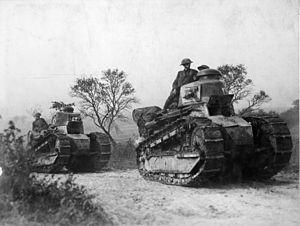
Le char d'assaut aussi appelé char, est un système d'arme mobile constitué d'un canon monté sur un véhicule automobile blindé et le plus souvent chenillé.
Le char Renault FT a été le véhicule de combat blindé et chenillé le plus efficace de la Première Guerre mondiale. Environ 3 700 chars FT sortirent d'usine en dix-huit mois, la plupart fabriqués chez Renault, mais aussi chez Berliet, Somua et Delaunay-Belleville. Le Renault FT allait définir le type même du char de combat moderne : armement en tourelle pivotante tous azimuts, groupe moteur situé à l'arrière et chenilles débordantes à l'avant. Le char Renault FT a été fabriqué sous licence aux États-Unis à partir de 1918, puis utilisé par l'armée américaine pendant les années 1920-30 sous le nom de « 6 Ton Tank ». Enfin, il fut coopté et utilisé à la même époque par l'URSS sous le nom de « Russki Reno ». Le Renault FT est resté en service réduit dans l'armée française jusqu'au début de la Seconde Guerre mondiale. Il fut utilisé en petit nombre par la Wehrmacht, après 1940, à des tâches de maintien de l'ordre et d'entraînement.
L'histoire du char de combat commence avec le premier moyen d'avancer sous le feu ennemi tout en restant protégé, un problème ancien ayant conduit à la réalisation de nombreux véhicules pouvant être vus comme précurseurs des chars de combat modernes.
L'American Expeditionary Force est le nom donné au corps expéditionnaire américain en Europe durant la Première Guerre mondiale.